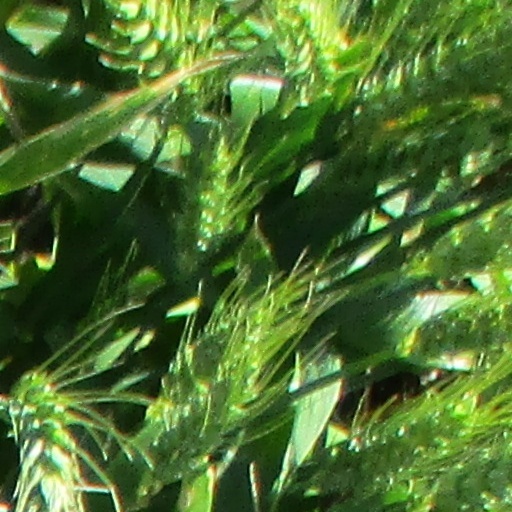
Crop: wheat